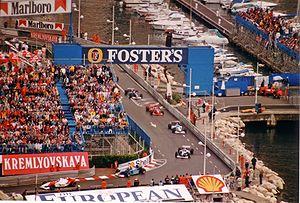
En sports mécaniques, le tour de chauffe, appelé aussi tour de formation ou tour de mise en place, est un tour de circuit effectué par les participants d'une course avant le départ de celle-ci. Les pilotes font le tour du circuit à vitesse réduite, parfois derrière la voiture de sécurité en compétition automobile. Ce tour permet aux pilotes de vérifier l'état du circuit et les conditions de roulage, de même que de mettre en température le moteur, les pneus et les freins, et de s'assurer du bon comportement du véhicule.
Le Grand Prix de Monaco est une des plus anciennes et l'une des trois courses les plus prestigieuses au monde, disputée en principauté de Monaco, sur un circuit urbain conçu en 1929, par Antony Noghès fils du président de l'Automobile Club de Monaco, sous les auspices du prince Louis II de Monaco. Cette création répondait au défi d'organiser une compétition sur le territoire exigu de Monaco, condition requise par la Commission Sportive Internationale pour que l'Automobile Club de Monaco soit reconnu internationalement. En effet, l'autre grande compétition monégasque, le rallye automobile Monte-Carlo, créé dès 1911, était disputé sur les routes de nombreux pays d'Europe.
Résultats du Grand Prix de Monaco 1996, couru sur le circuit de Monaco le 19 mai 1996.